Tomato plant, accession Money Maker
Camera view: bottom (45 deg); turntable rotation: 270 degrees
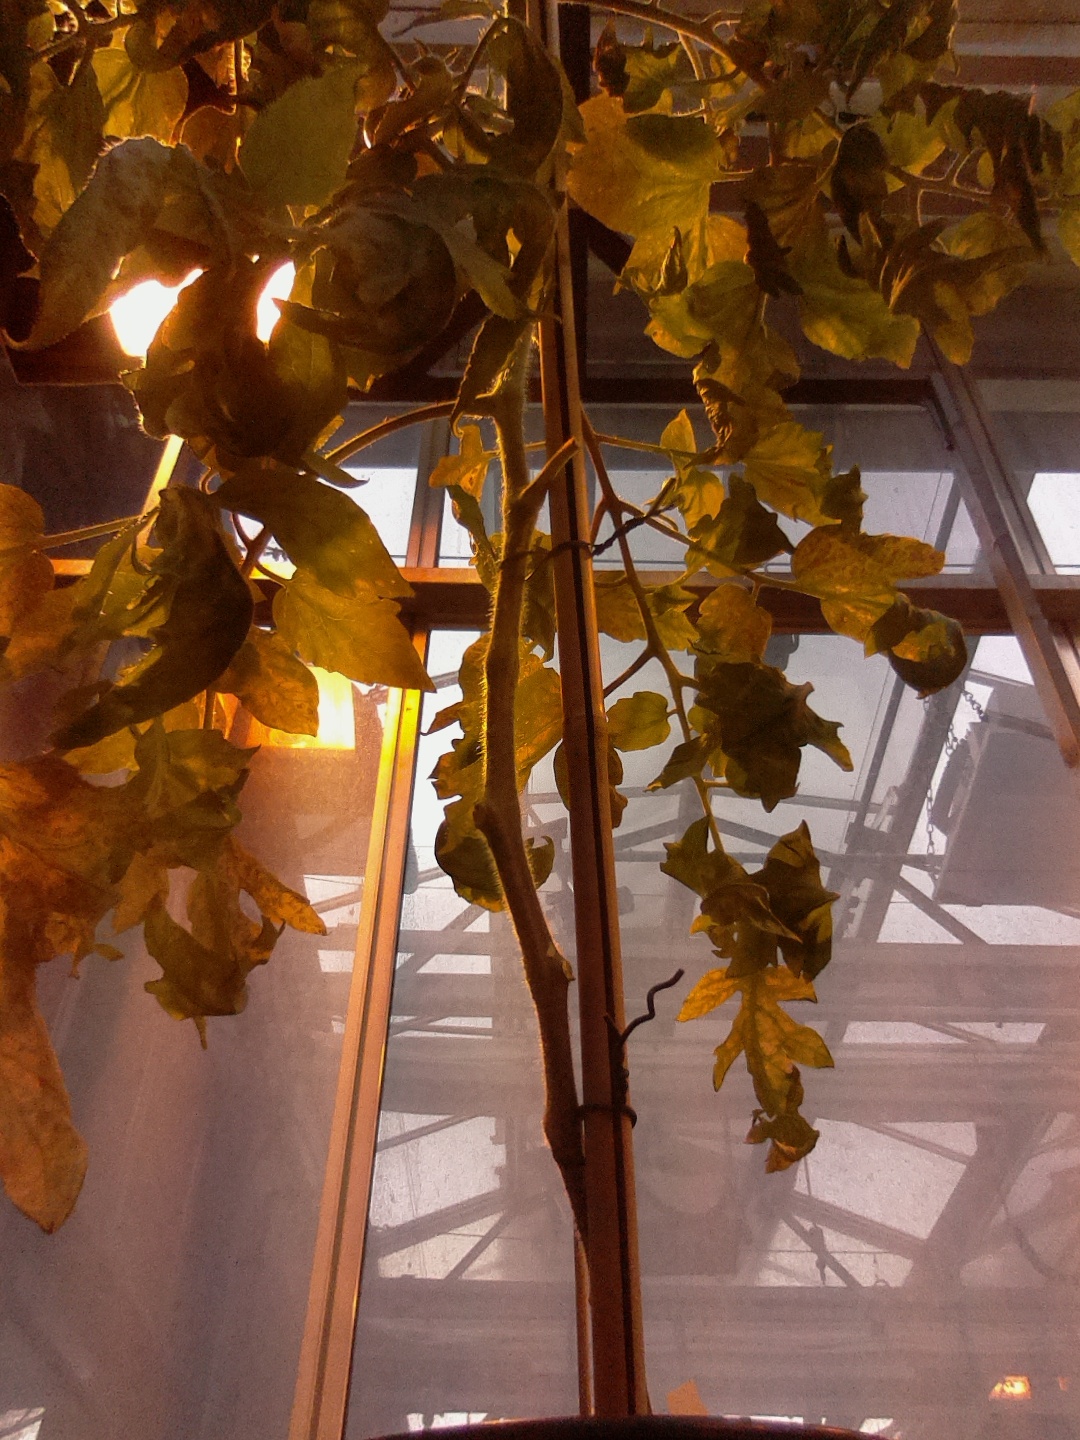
BBCH growth stage 74: 40%-50% of final fruit size